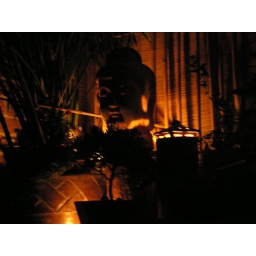
water garden by candle light